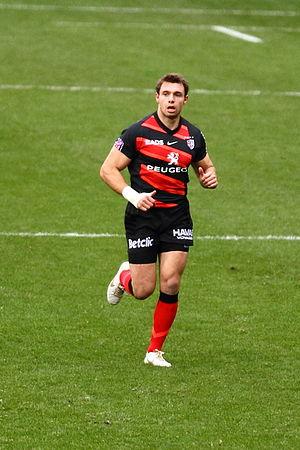
Vincent Clerc, né le 7 mai 1981 à Échirolles, est un joueur de rugby à XV et à sept international français. Il dispute l'essentiel de sa carrière au poste d'ailier au sein de l'effectif du Stade toulousain après avoir quitté en 2002 le FC Grenoble. De 2016 à 2018, il joue avec le Rugby club toulonnais.
Miss France 2018, 88ᵉ élection de Miss France, s’est déroulée le 16 décembre 2017 au Mach36 de Châteauroux pour la première fois et la quatrième fois dans la région Centre-Val de Loire. Retransmise à 21h00 sur TF1, elle voit Maëva Coucke, Miss Nord-Pas-de-Calais 2017 succéder à Alicia Aylies, Miss Guyane 2016 et Miss France 2017.